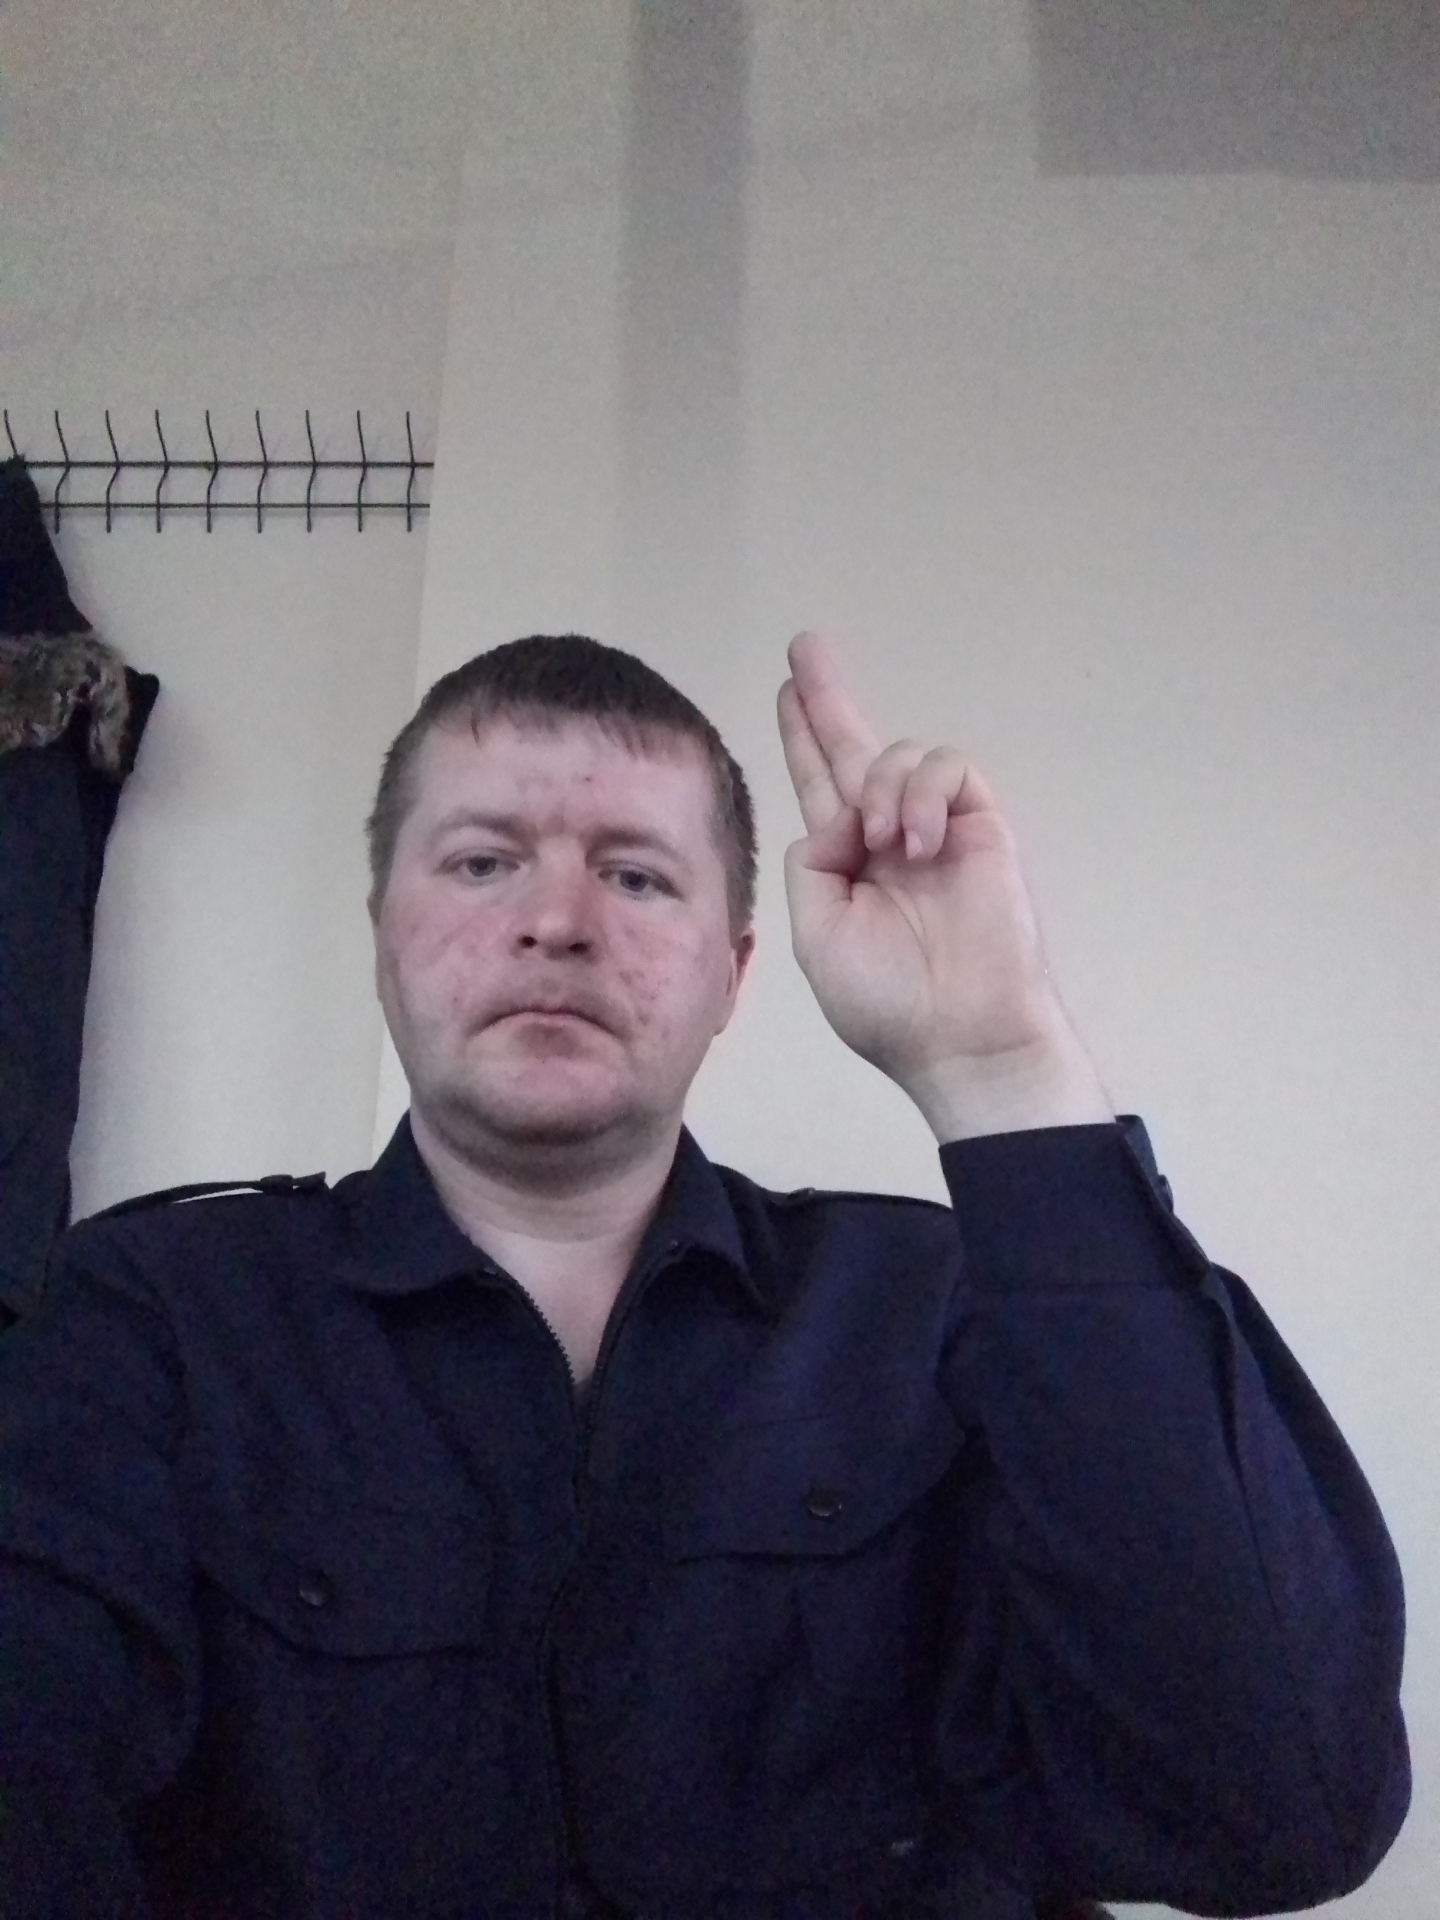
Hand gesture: two_up